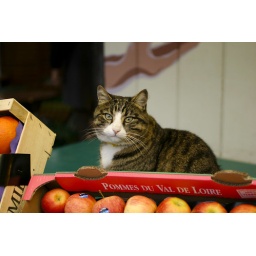
A well fed cat hanging out at a fruit vendors shop in the Latin Quarter. Paris, France, December 2005